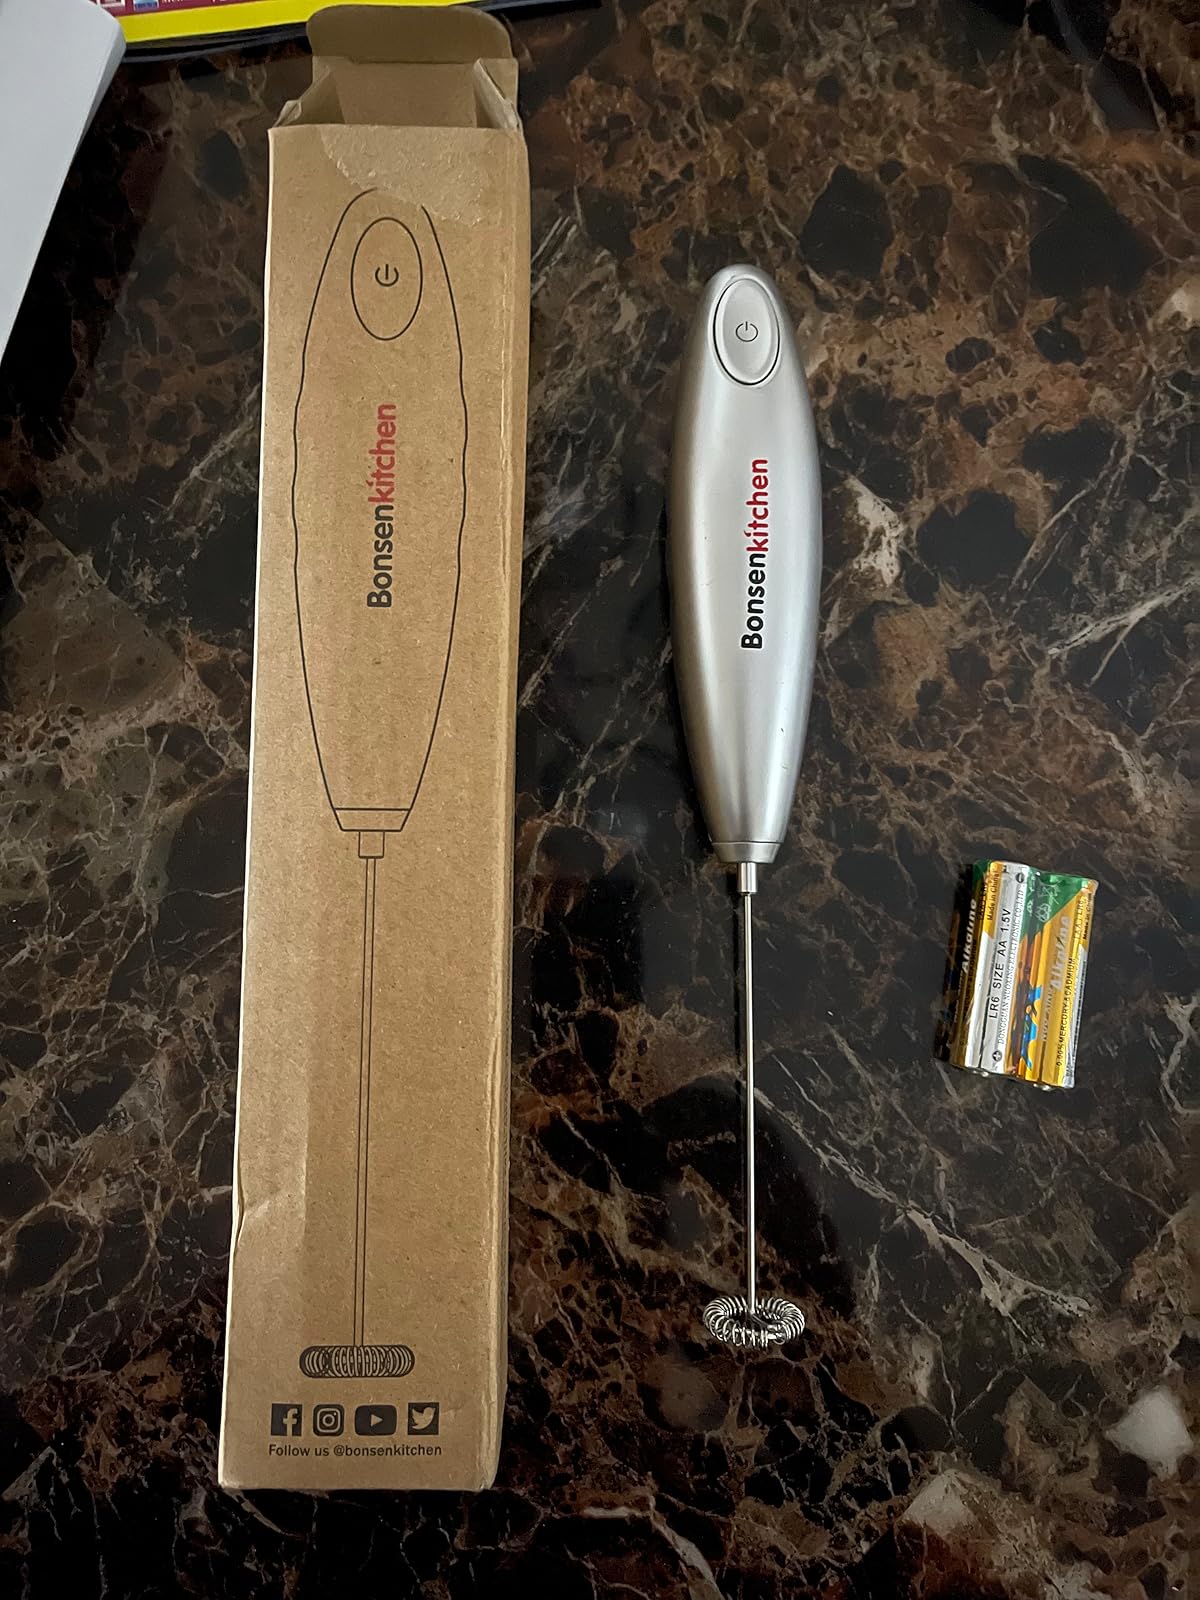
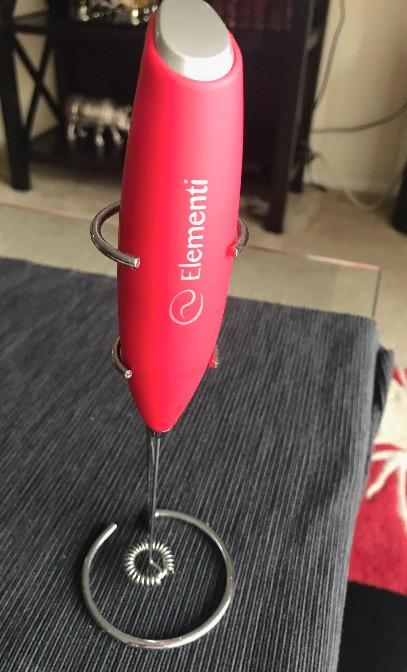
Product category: items_mixer
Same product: no